Andradina (footballer)

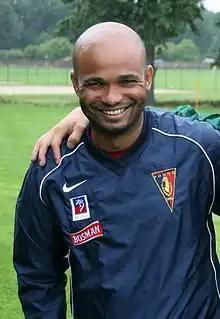

Edi Carlo Dias Marçal also known as Andradina (born 13 September 1974) is a Brazilian football manager and former player who played as a striker. He most recently managed regional league side KP Piła.